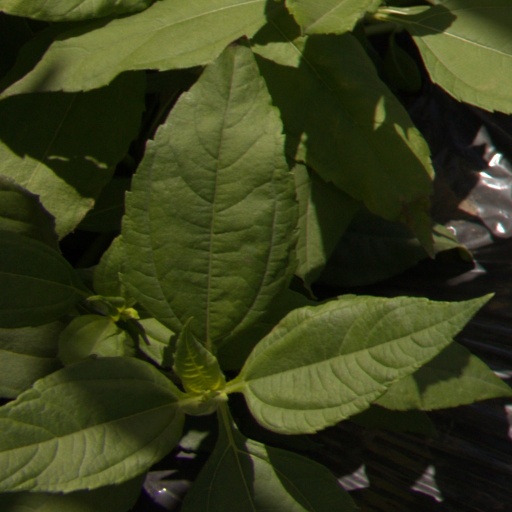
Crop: Jerusalem artichoke